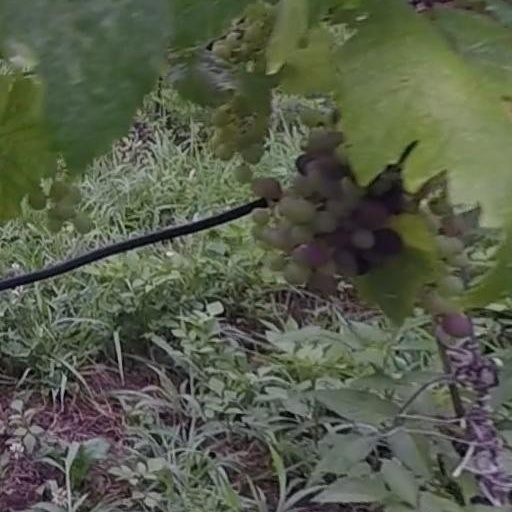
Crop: grape